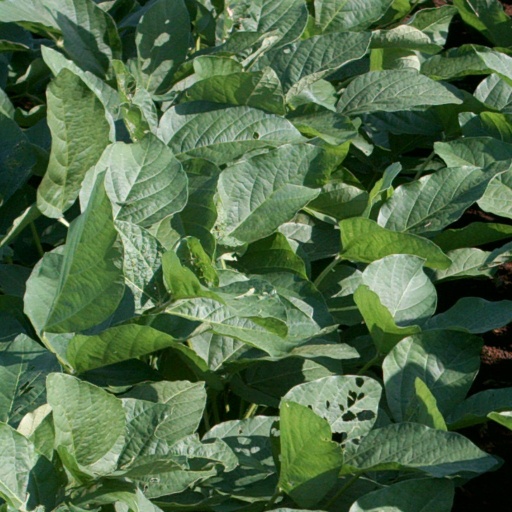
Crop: soybean